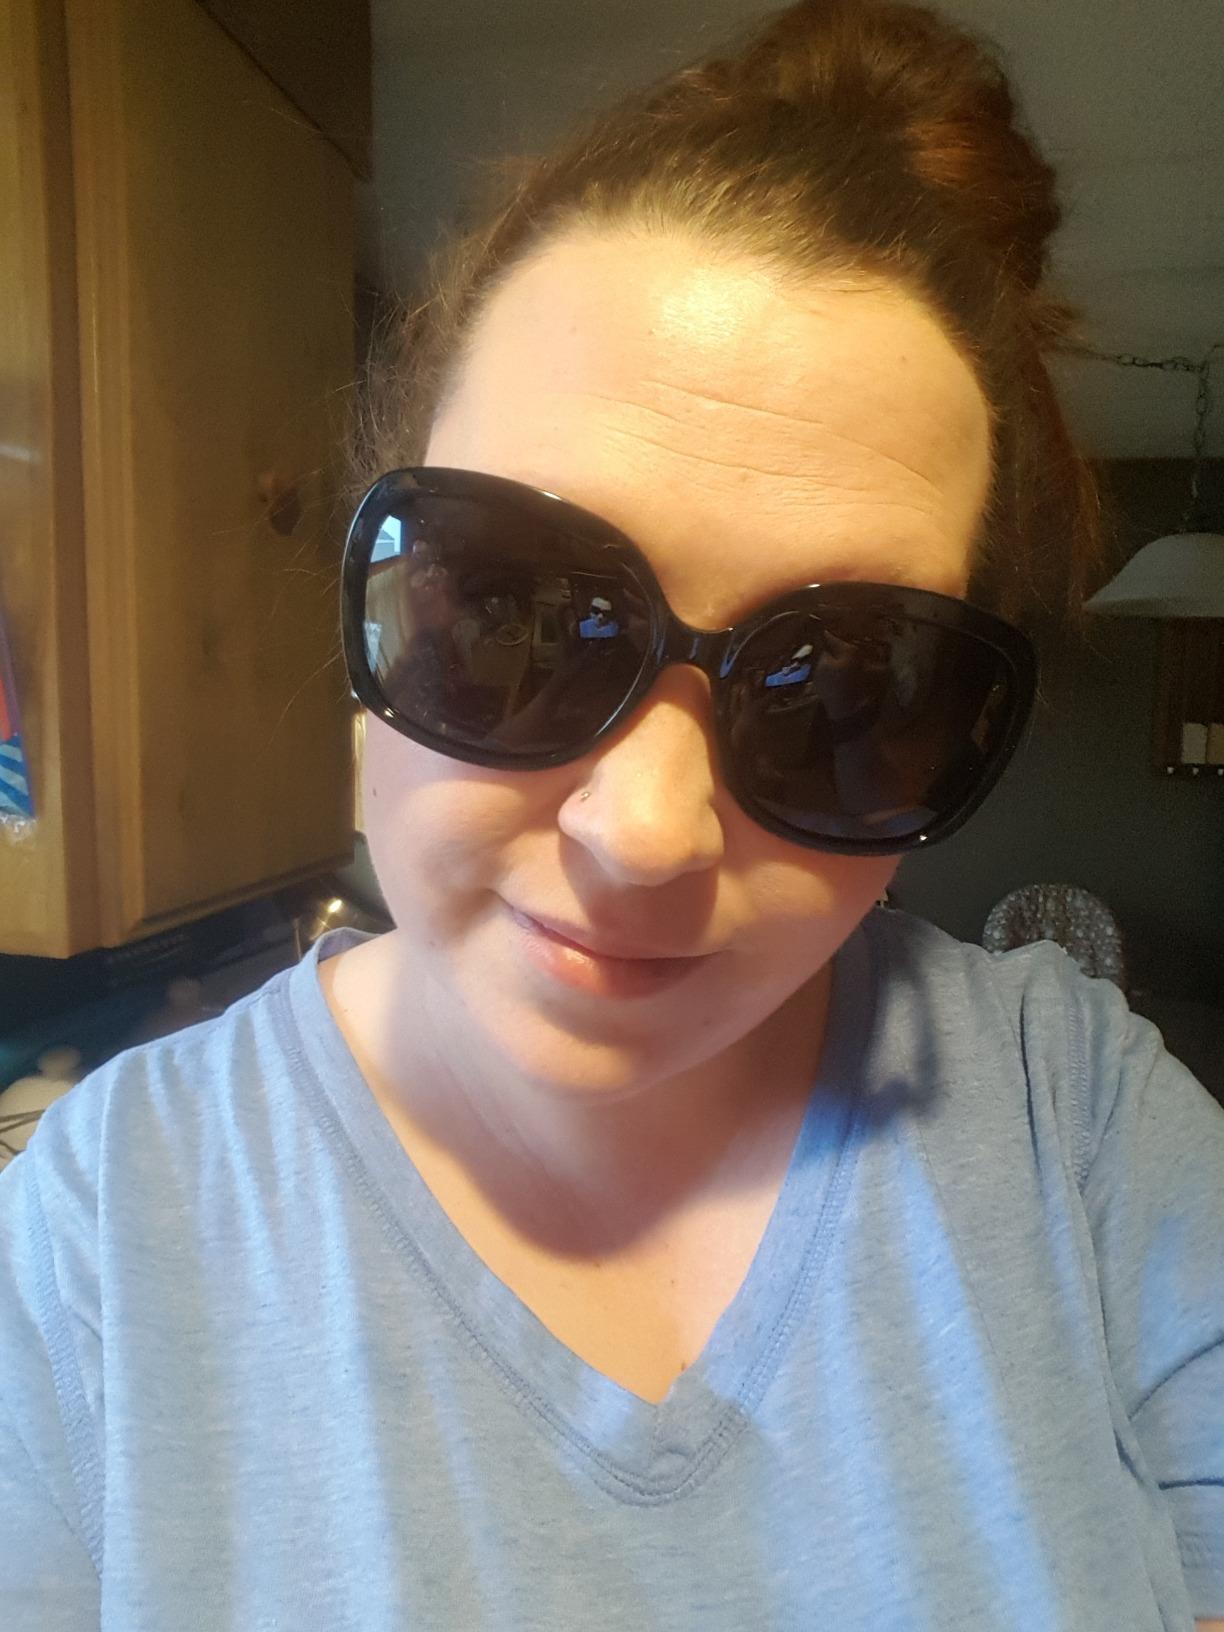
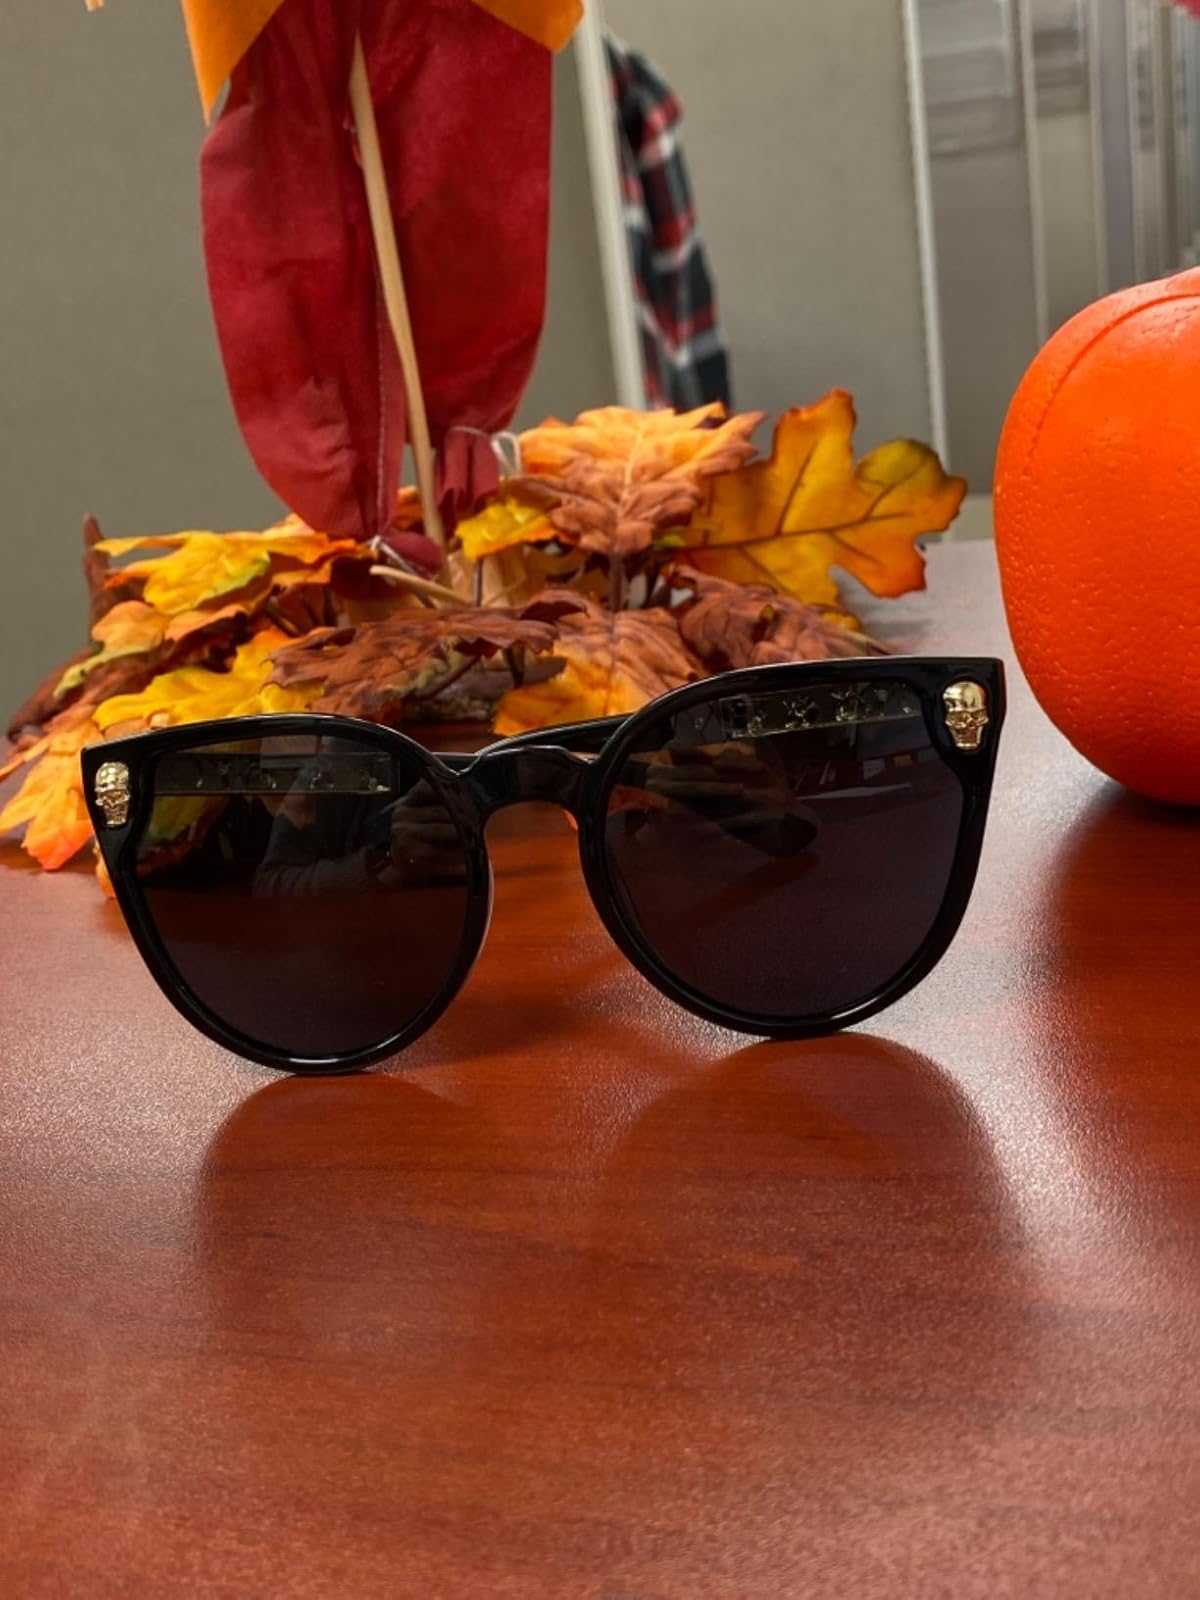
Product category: accessories_sunglasses
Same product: no